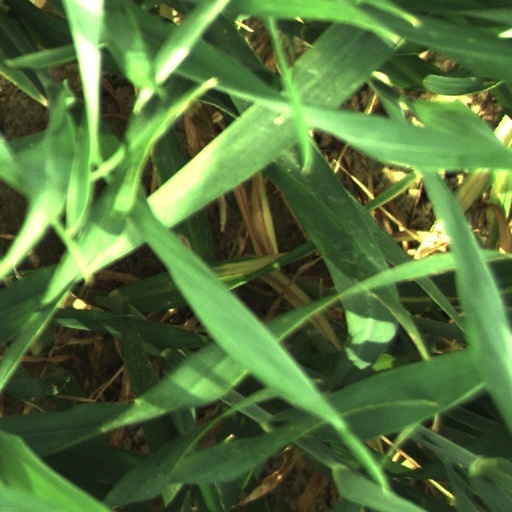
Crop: wheat